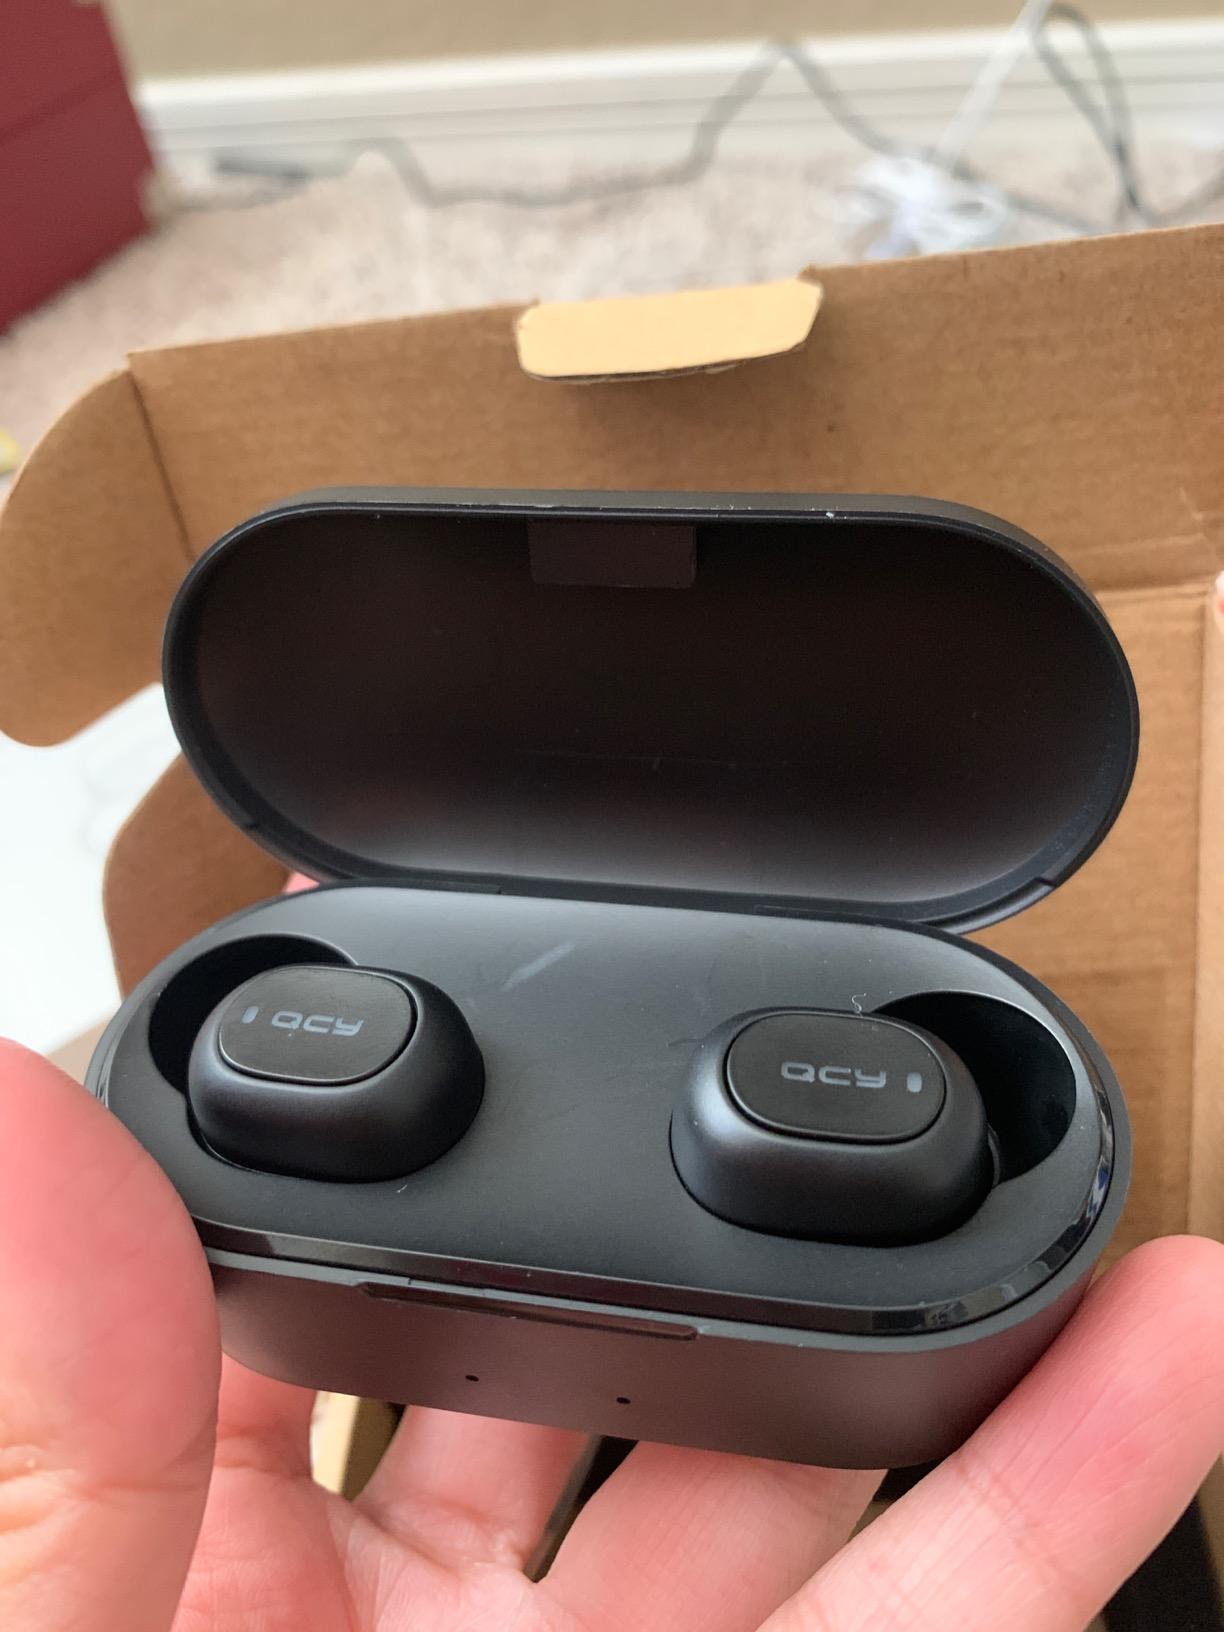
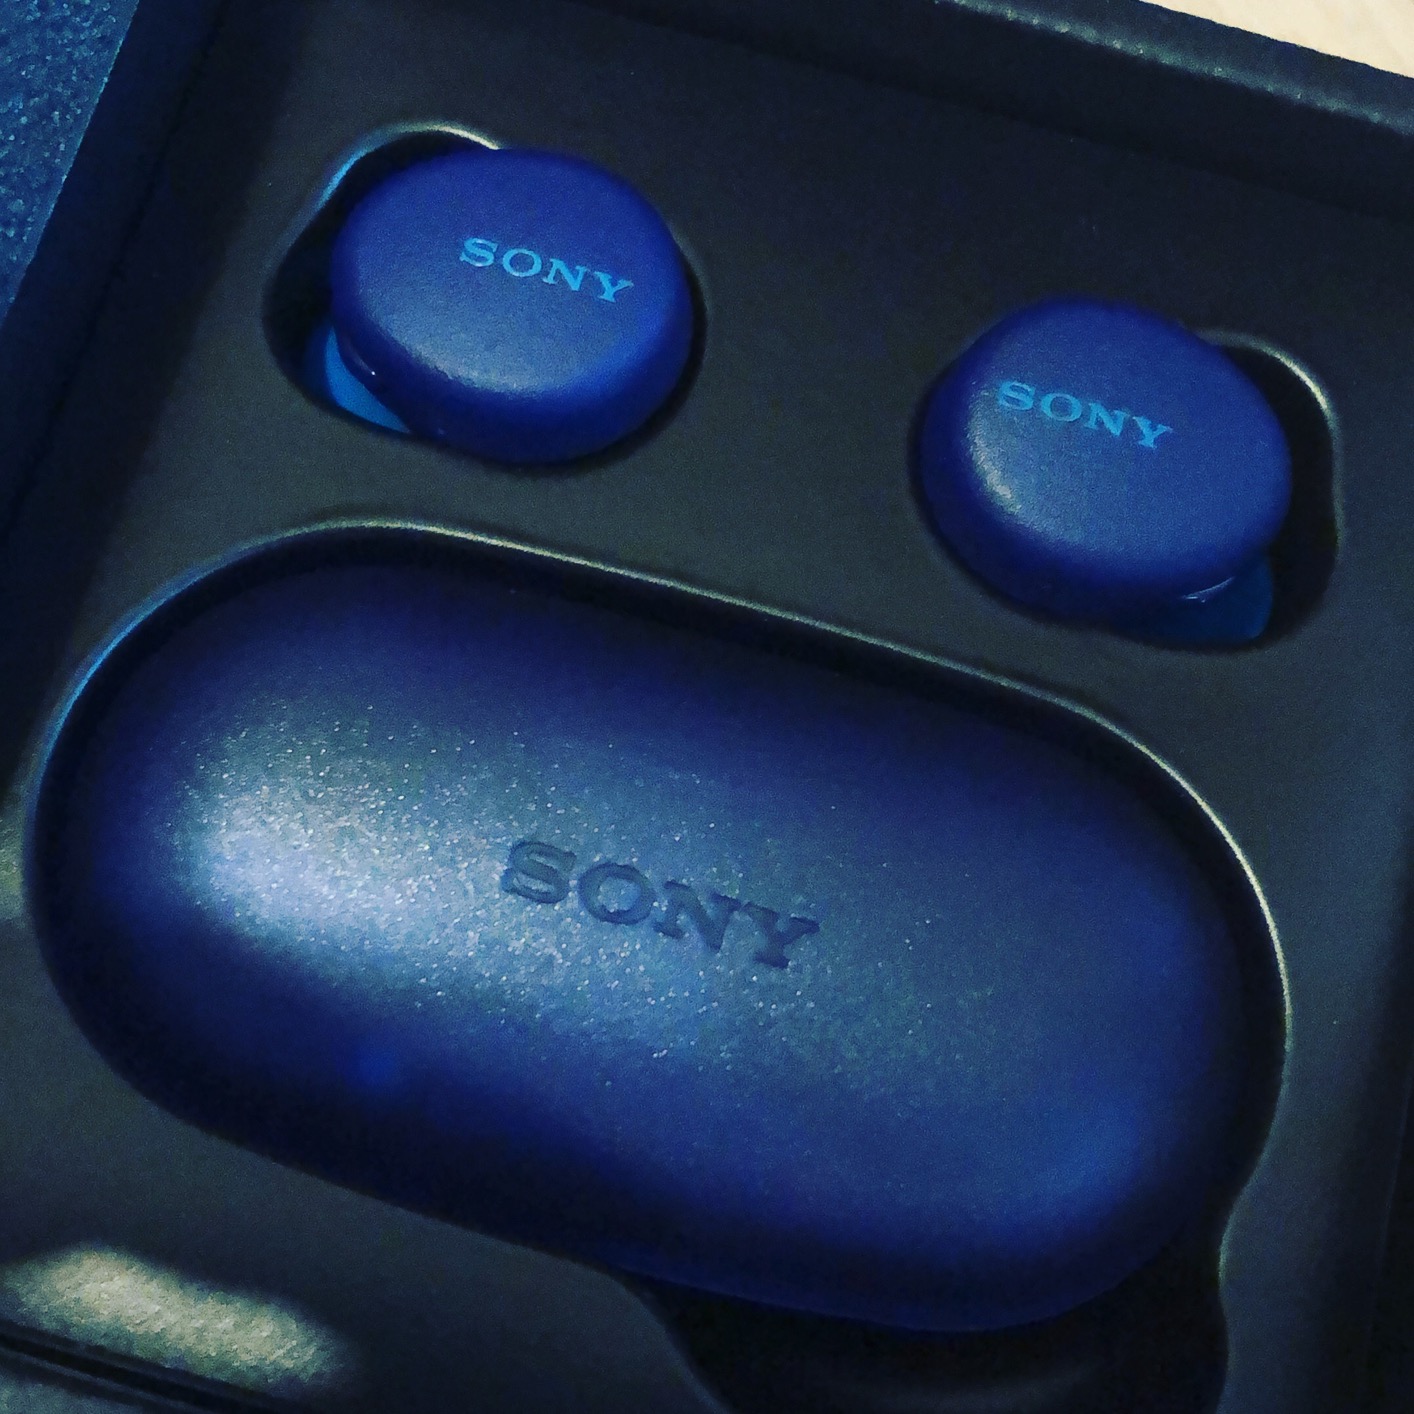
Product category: earbuds
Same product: no